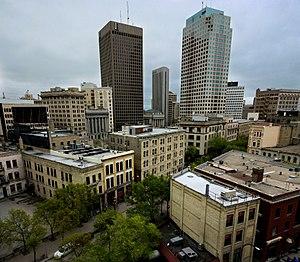
Voici la liste des lieux historiques nationaux du Canada situé au Manitoba. En mai 2012, on compte 57 lieux historiques nationaux au Manitoba, dont neuf sont administrés par Parcs Canada. À ce nombre, il faut ajouter aussi trois sites qui ont perdu leur désignation.